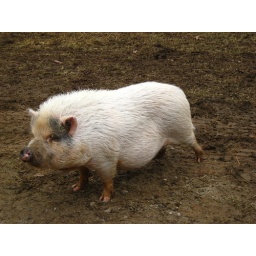
These little pigs were too short to stick their noses in the car